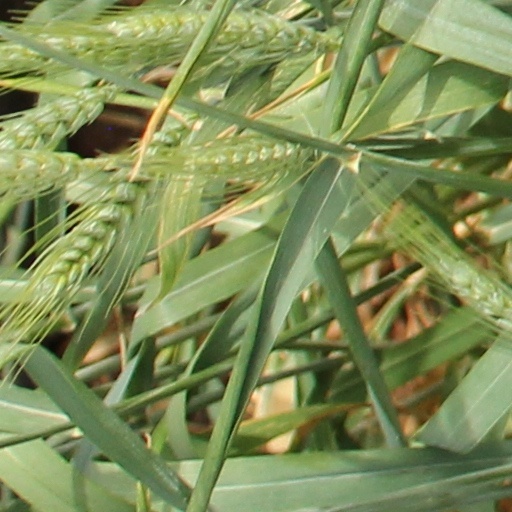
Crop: wheat